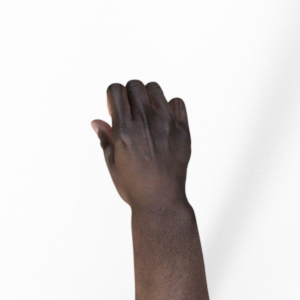
Label: rock